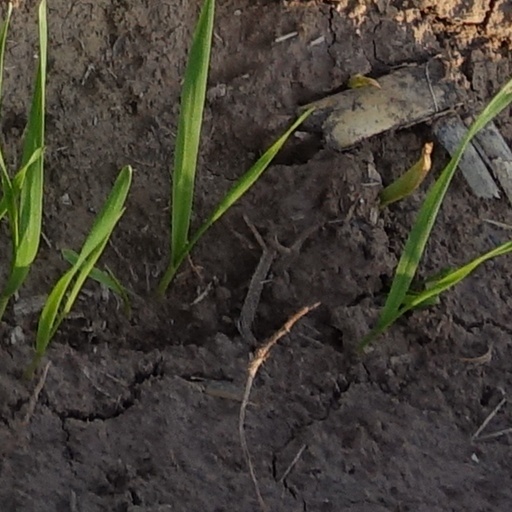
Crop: wheat